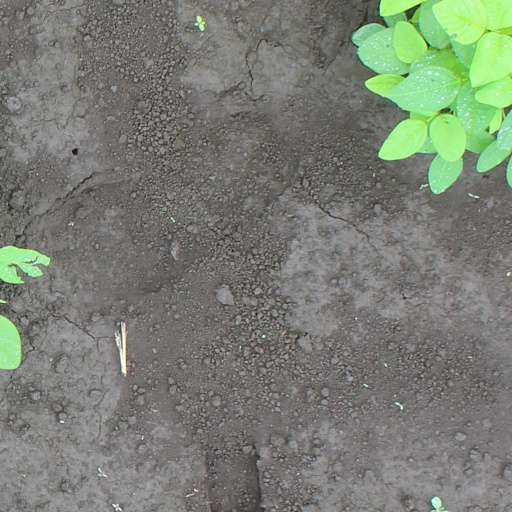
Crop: soybean